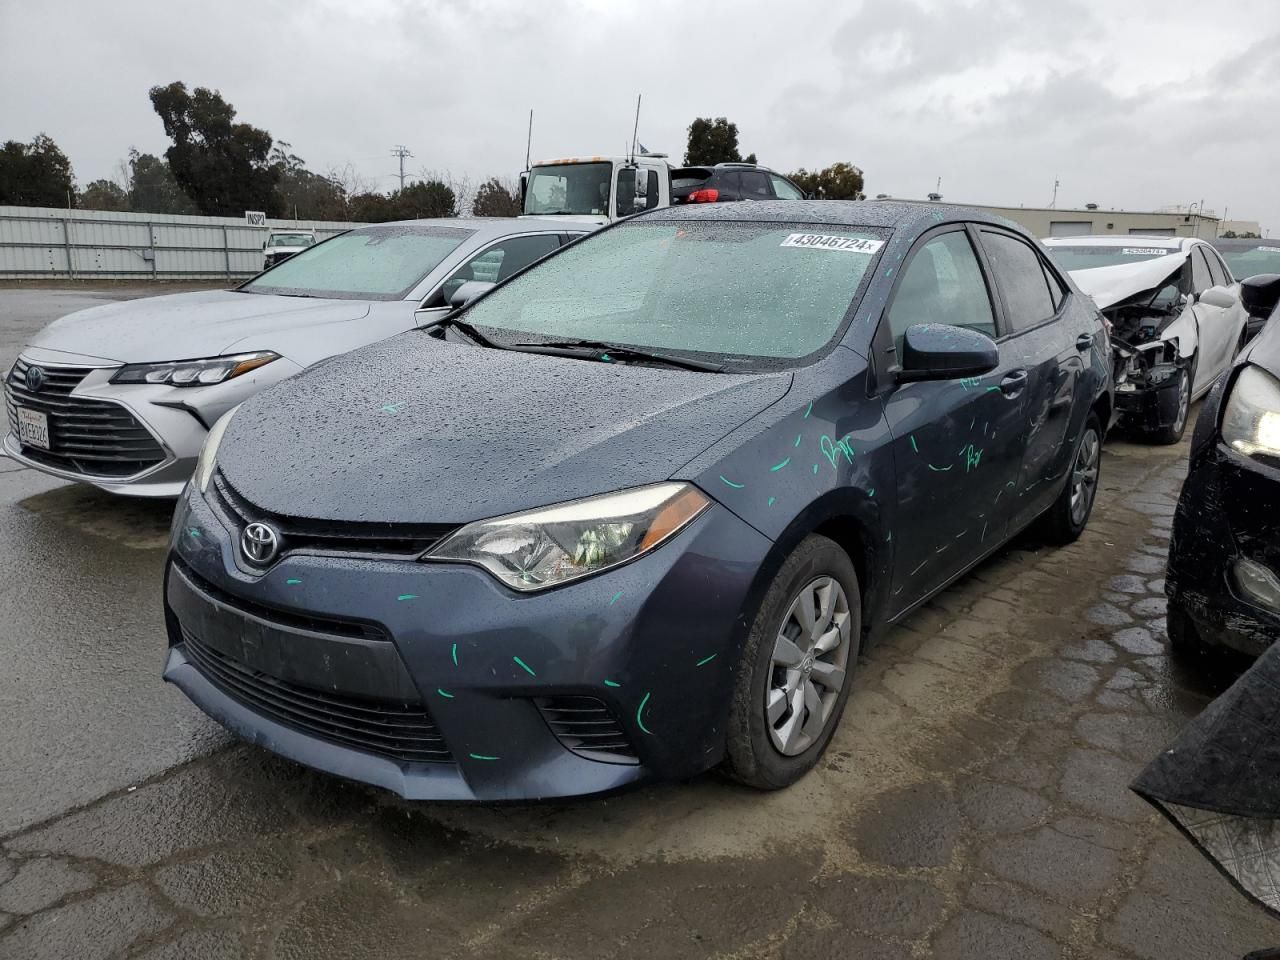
Aucun dommage détecté.
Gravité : aucun